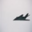
Label: airplane